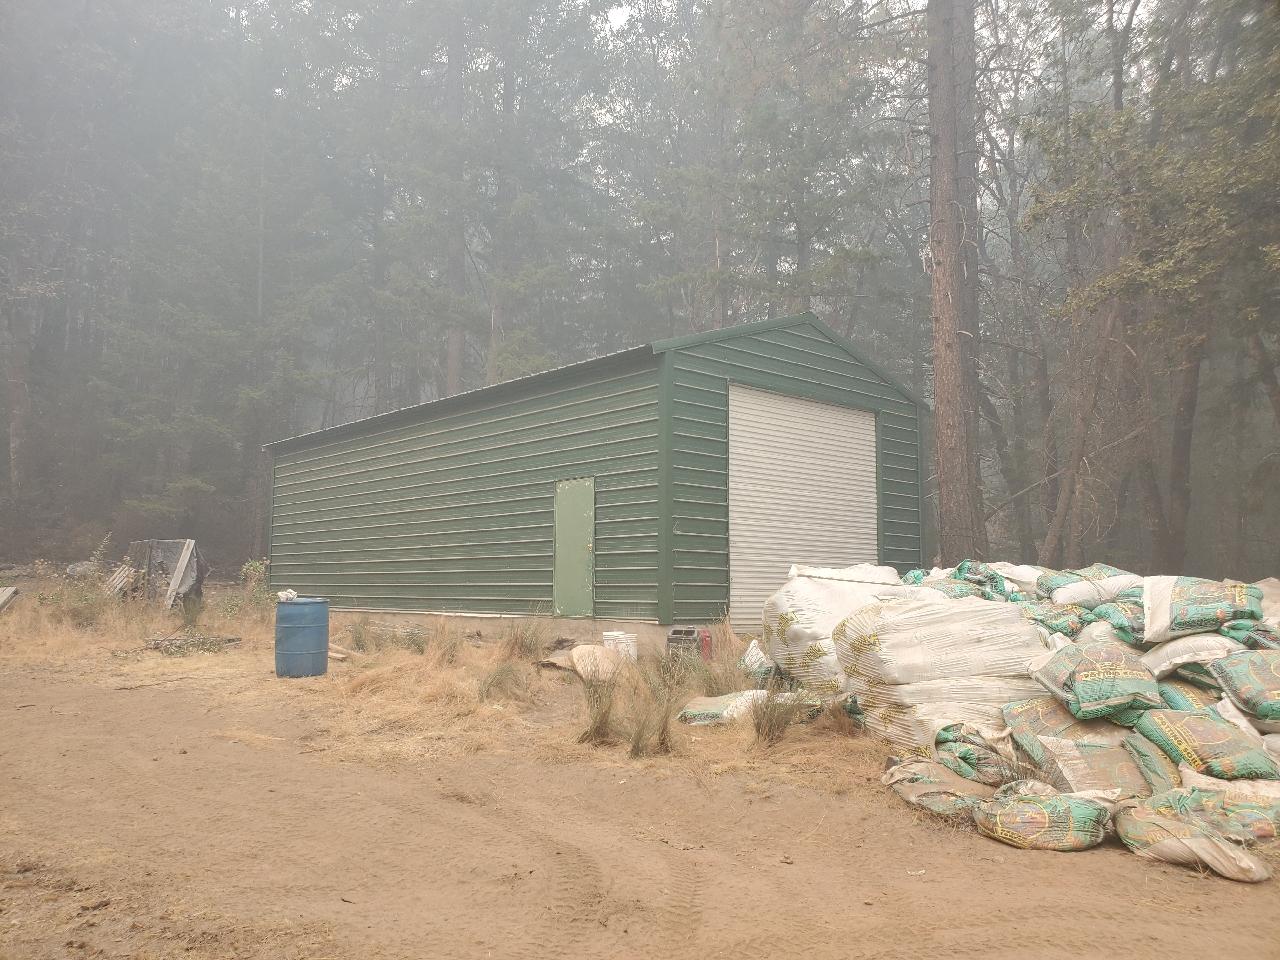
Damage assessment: no_damage